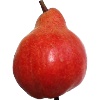
Label: Pear Red 1